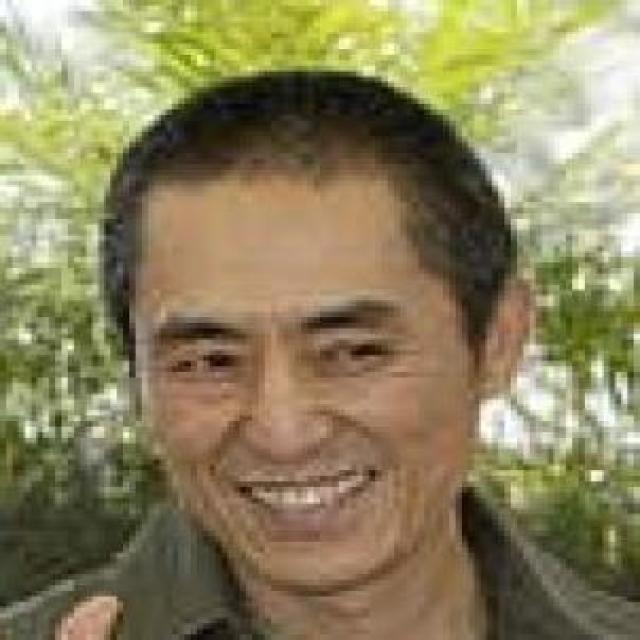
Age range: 45-64